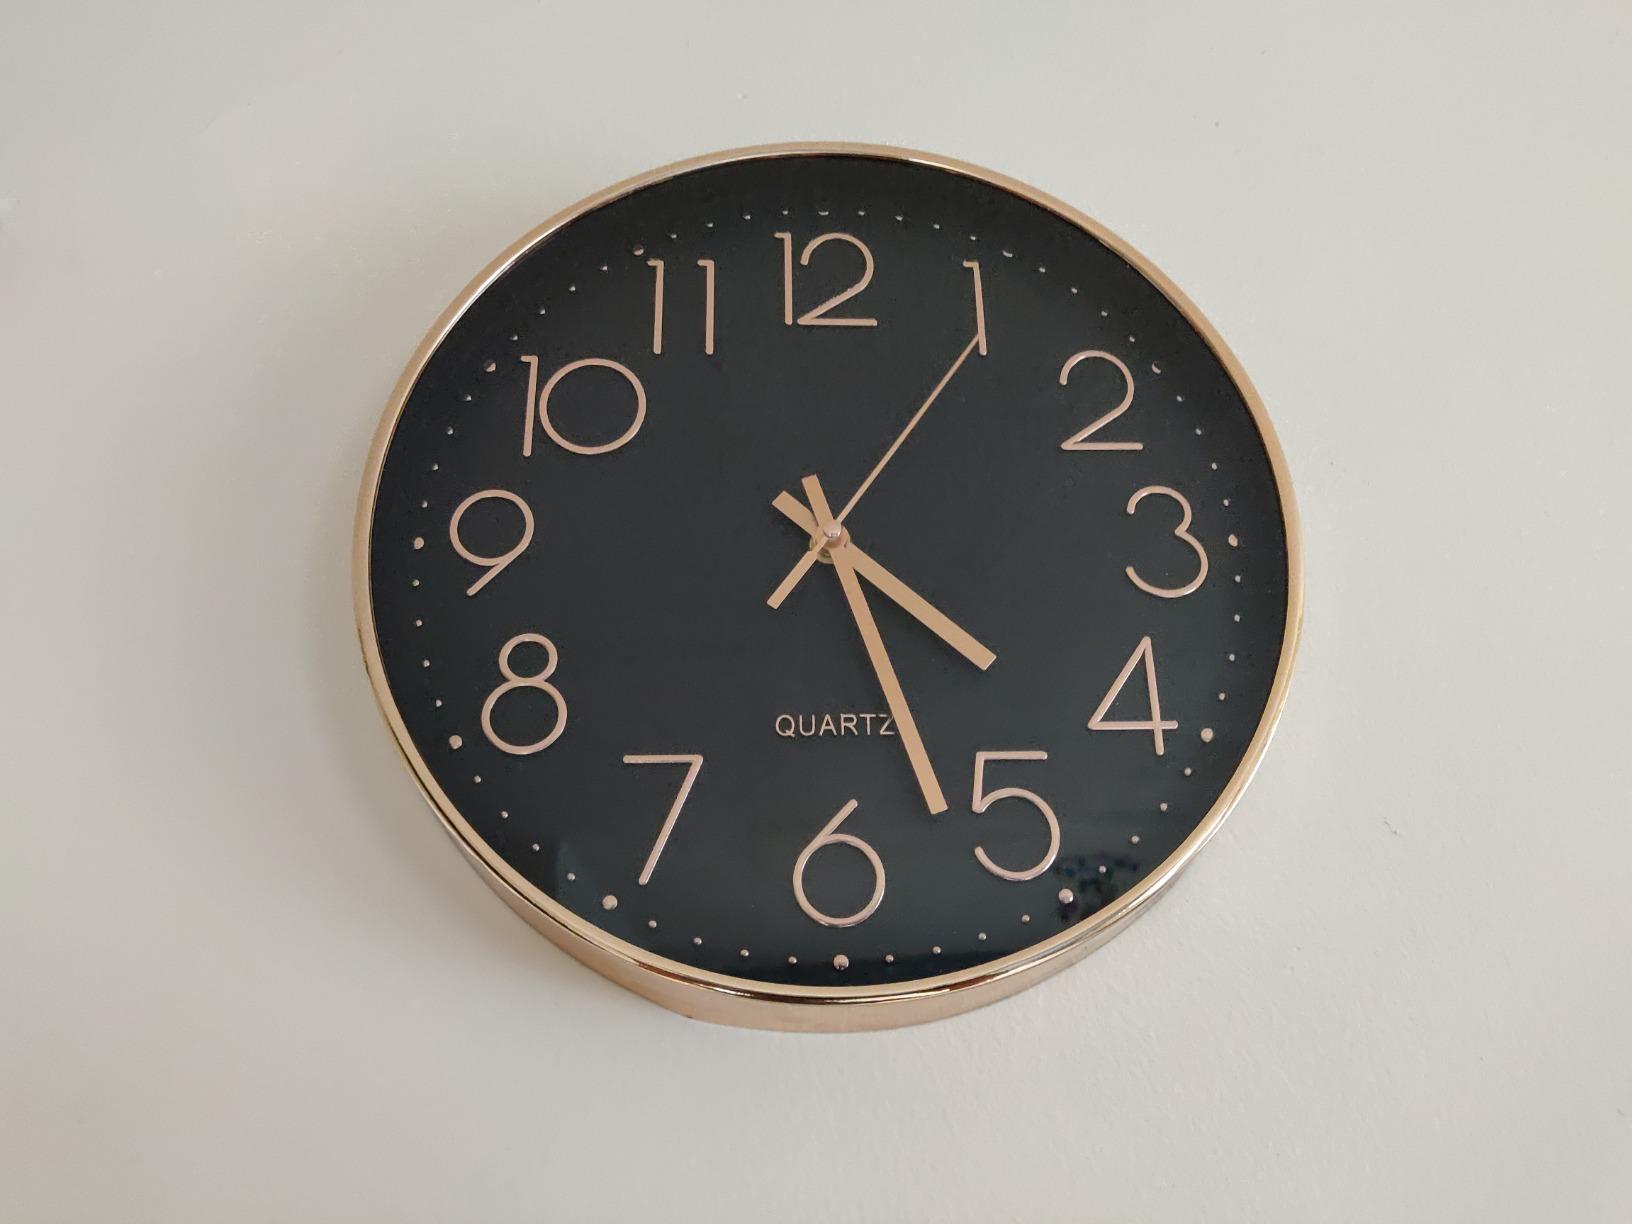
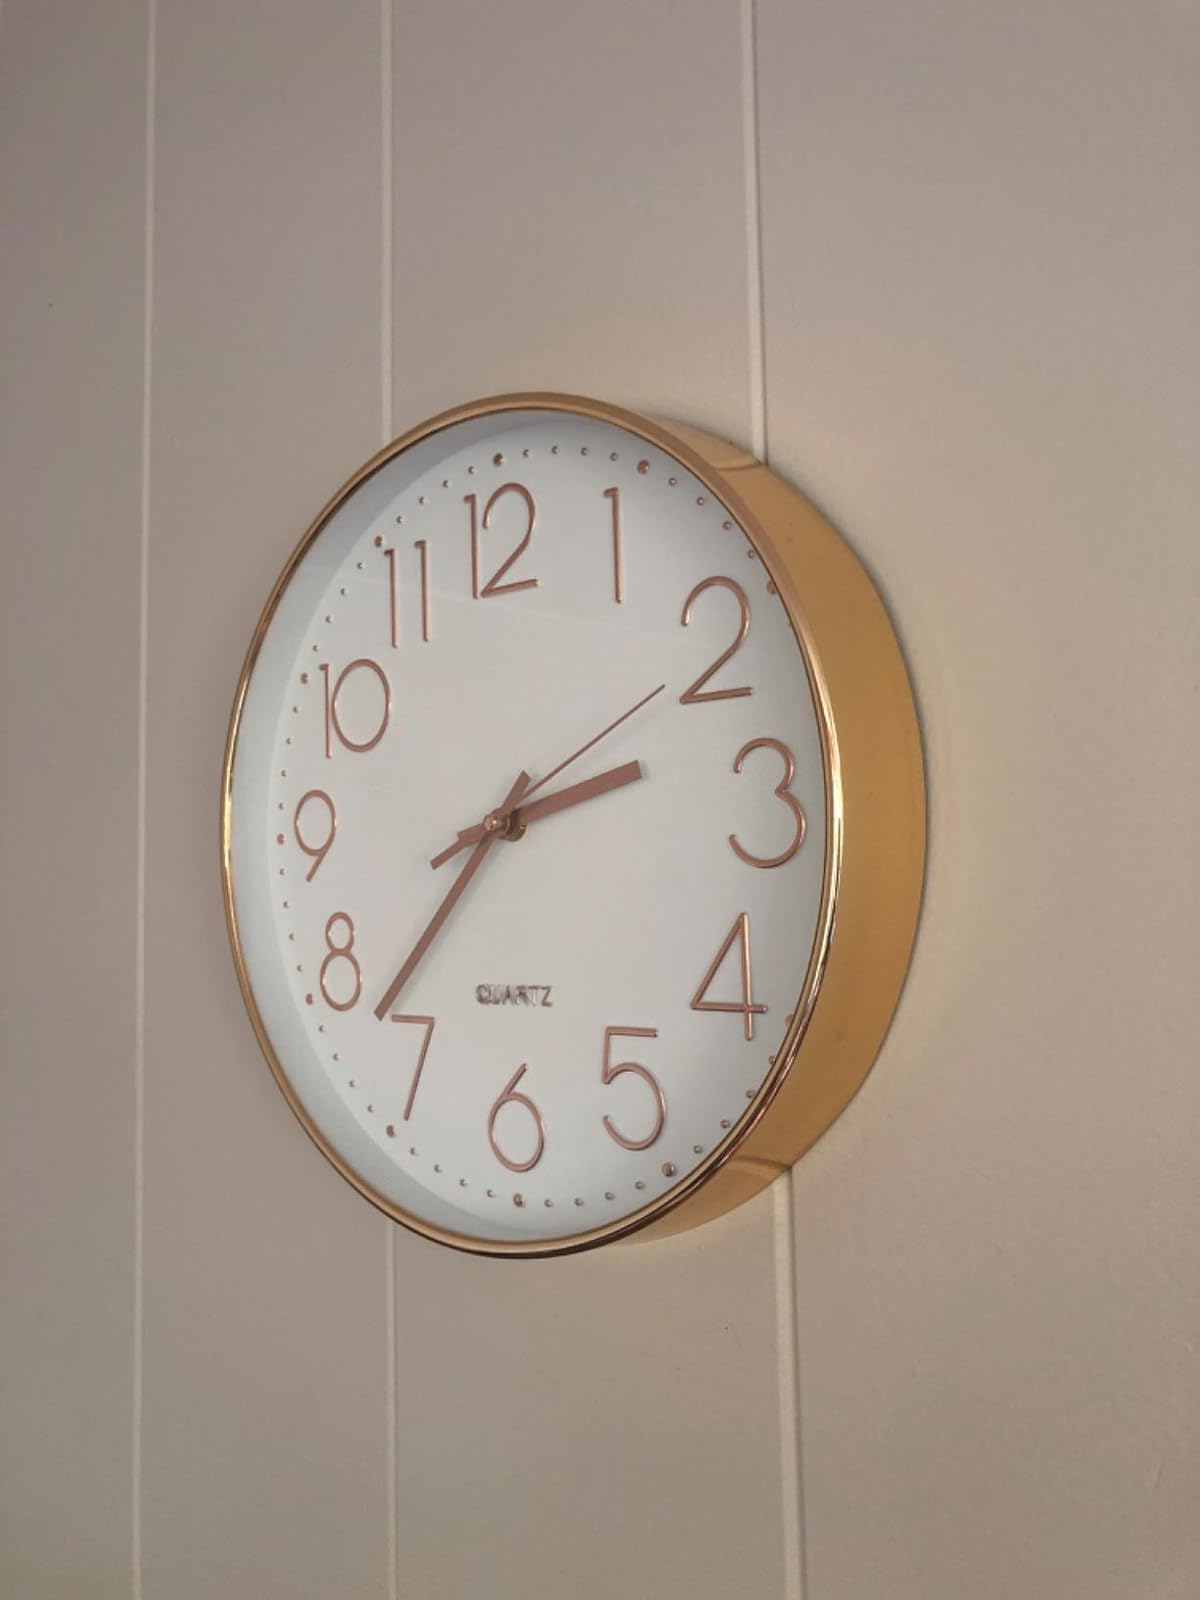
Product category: clock
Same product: no